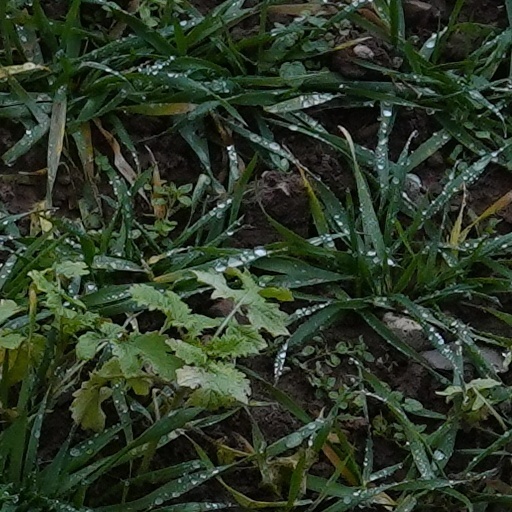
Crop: wheat